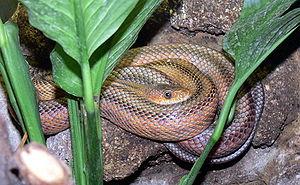
Pantherophis bairdi est une espèce de serpents de la famille des Colubridae.